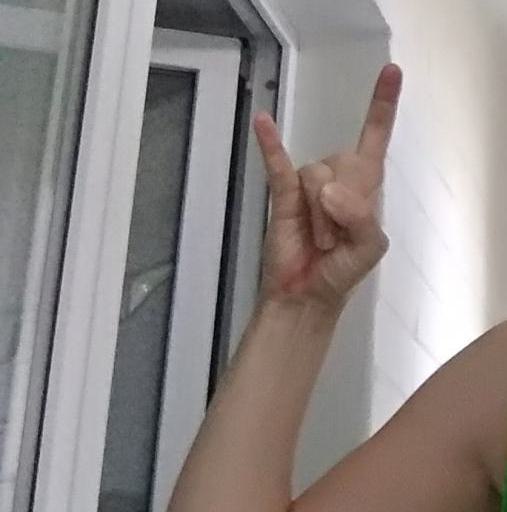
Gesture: rock